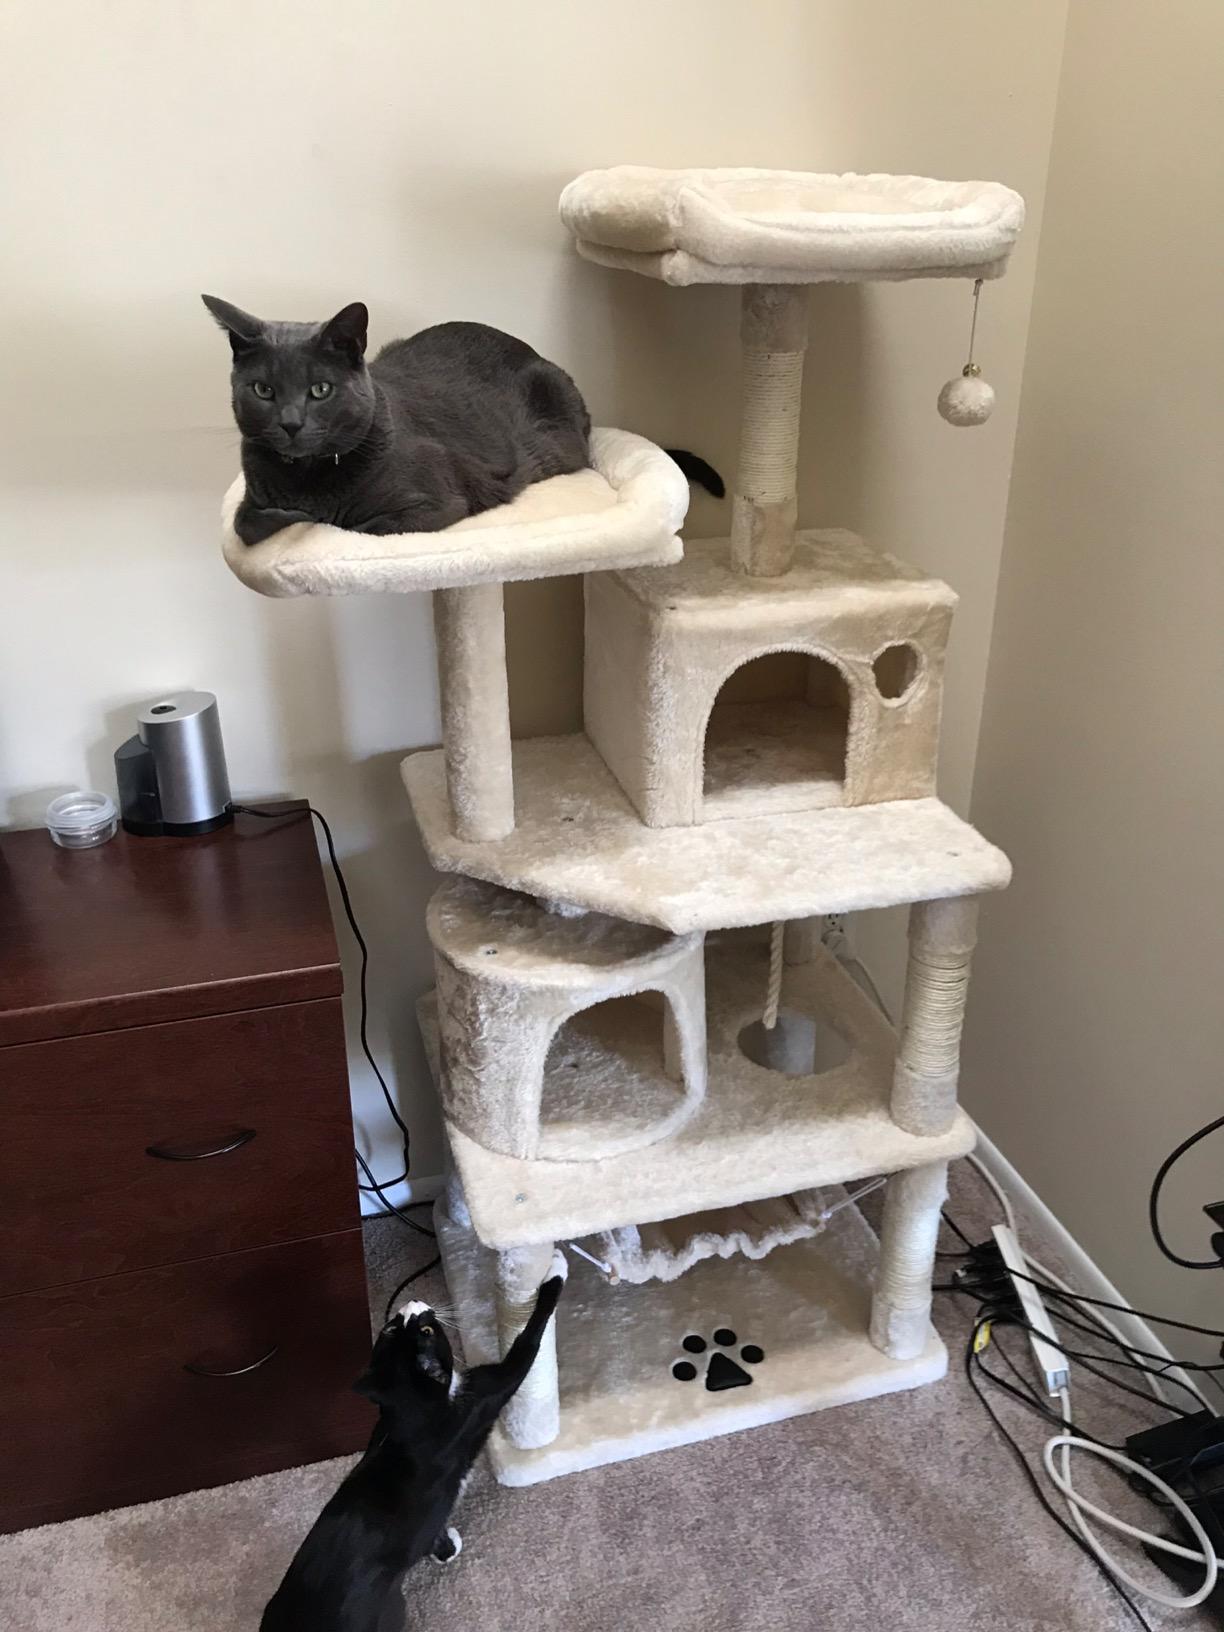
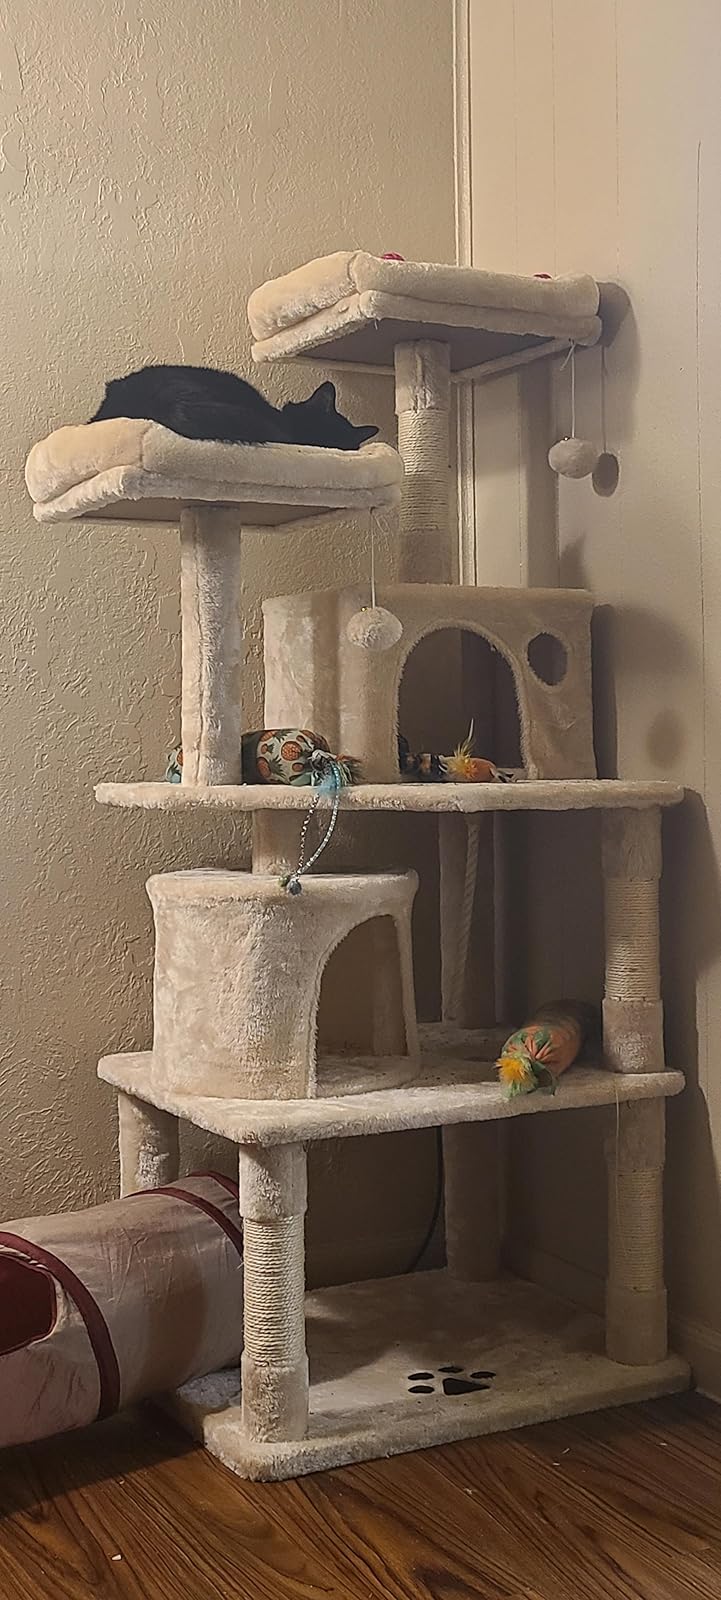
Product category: items_cat tree
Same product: yes